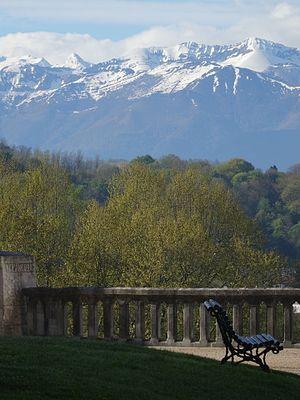
Vue sur les Pyrénées depuis l'église St Martin de Pau
Pau est une commune du sud-ouest de la France, préfecture du département des Pyrénées-Atlantiques en région Nouvelle-Aquitaine.